Archibald Winterbottom

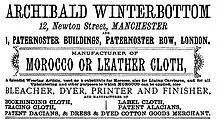
Winterbottom operated under the name of "Archibald Winterbottom" (Co.) – advertisement circa. 1880

Manchester was at the heart of the cotton industry in Britain during the 19th century, which was a labour-intensive sector at a time when half of the workforce were children. In 1845, Winterbottom married Helen Woolley, whose family came from a Unitarian tradition. At the same time, he became actively involved in the Lancashire Public School Association (LPSA) founded in 1847, which was dominated by Unitarians. By 1852, Winterbottom formed part of a delegation of the National Public School Association (NPA) to present a draft bill to Lord John Russell at 10 Downing Street "for the establishment of non-denominational free schools in England and Wales". He remained active within the NPA, listed as secretary to the general committee on education in 1857, but by 1862, the NPA had achieved some of what it had set out to achieve and was dissolved. Winterbottom went on to work with the newly formed Manchester Educational Aid Society campaigning for compulsory primary education. He spent the rest of his life actively involved in improving child welfare, creating new schools and changing legislation to protect children.